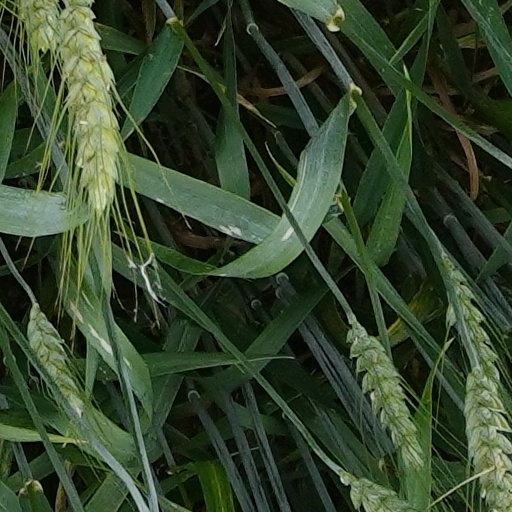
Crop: wheat